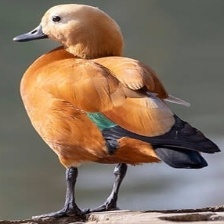
Species: RUDDY SHELDUCK
Scientific name: TADORNA FERRUGINEA
ImageNet parent category: drake